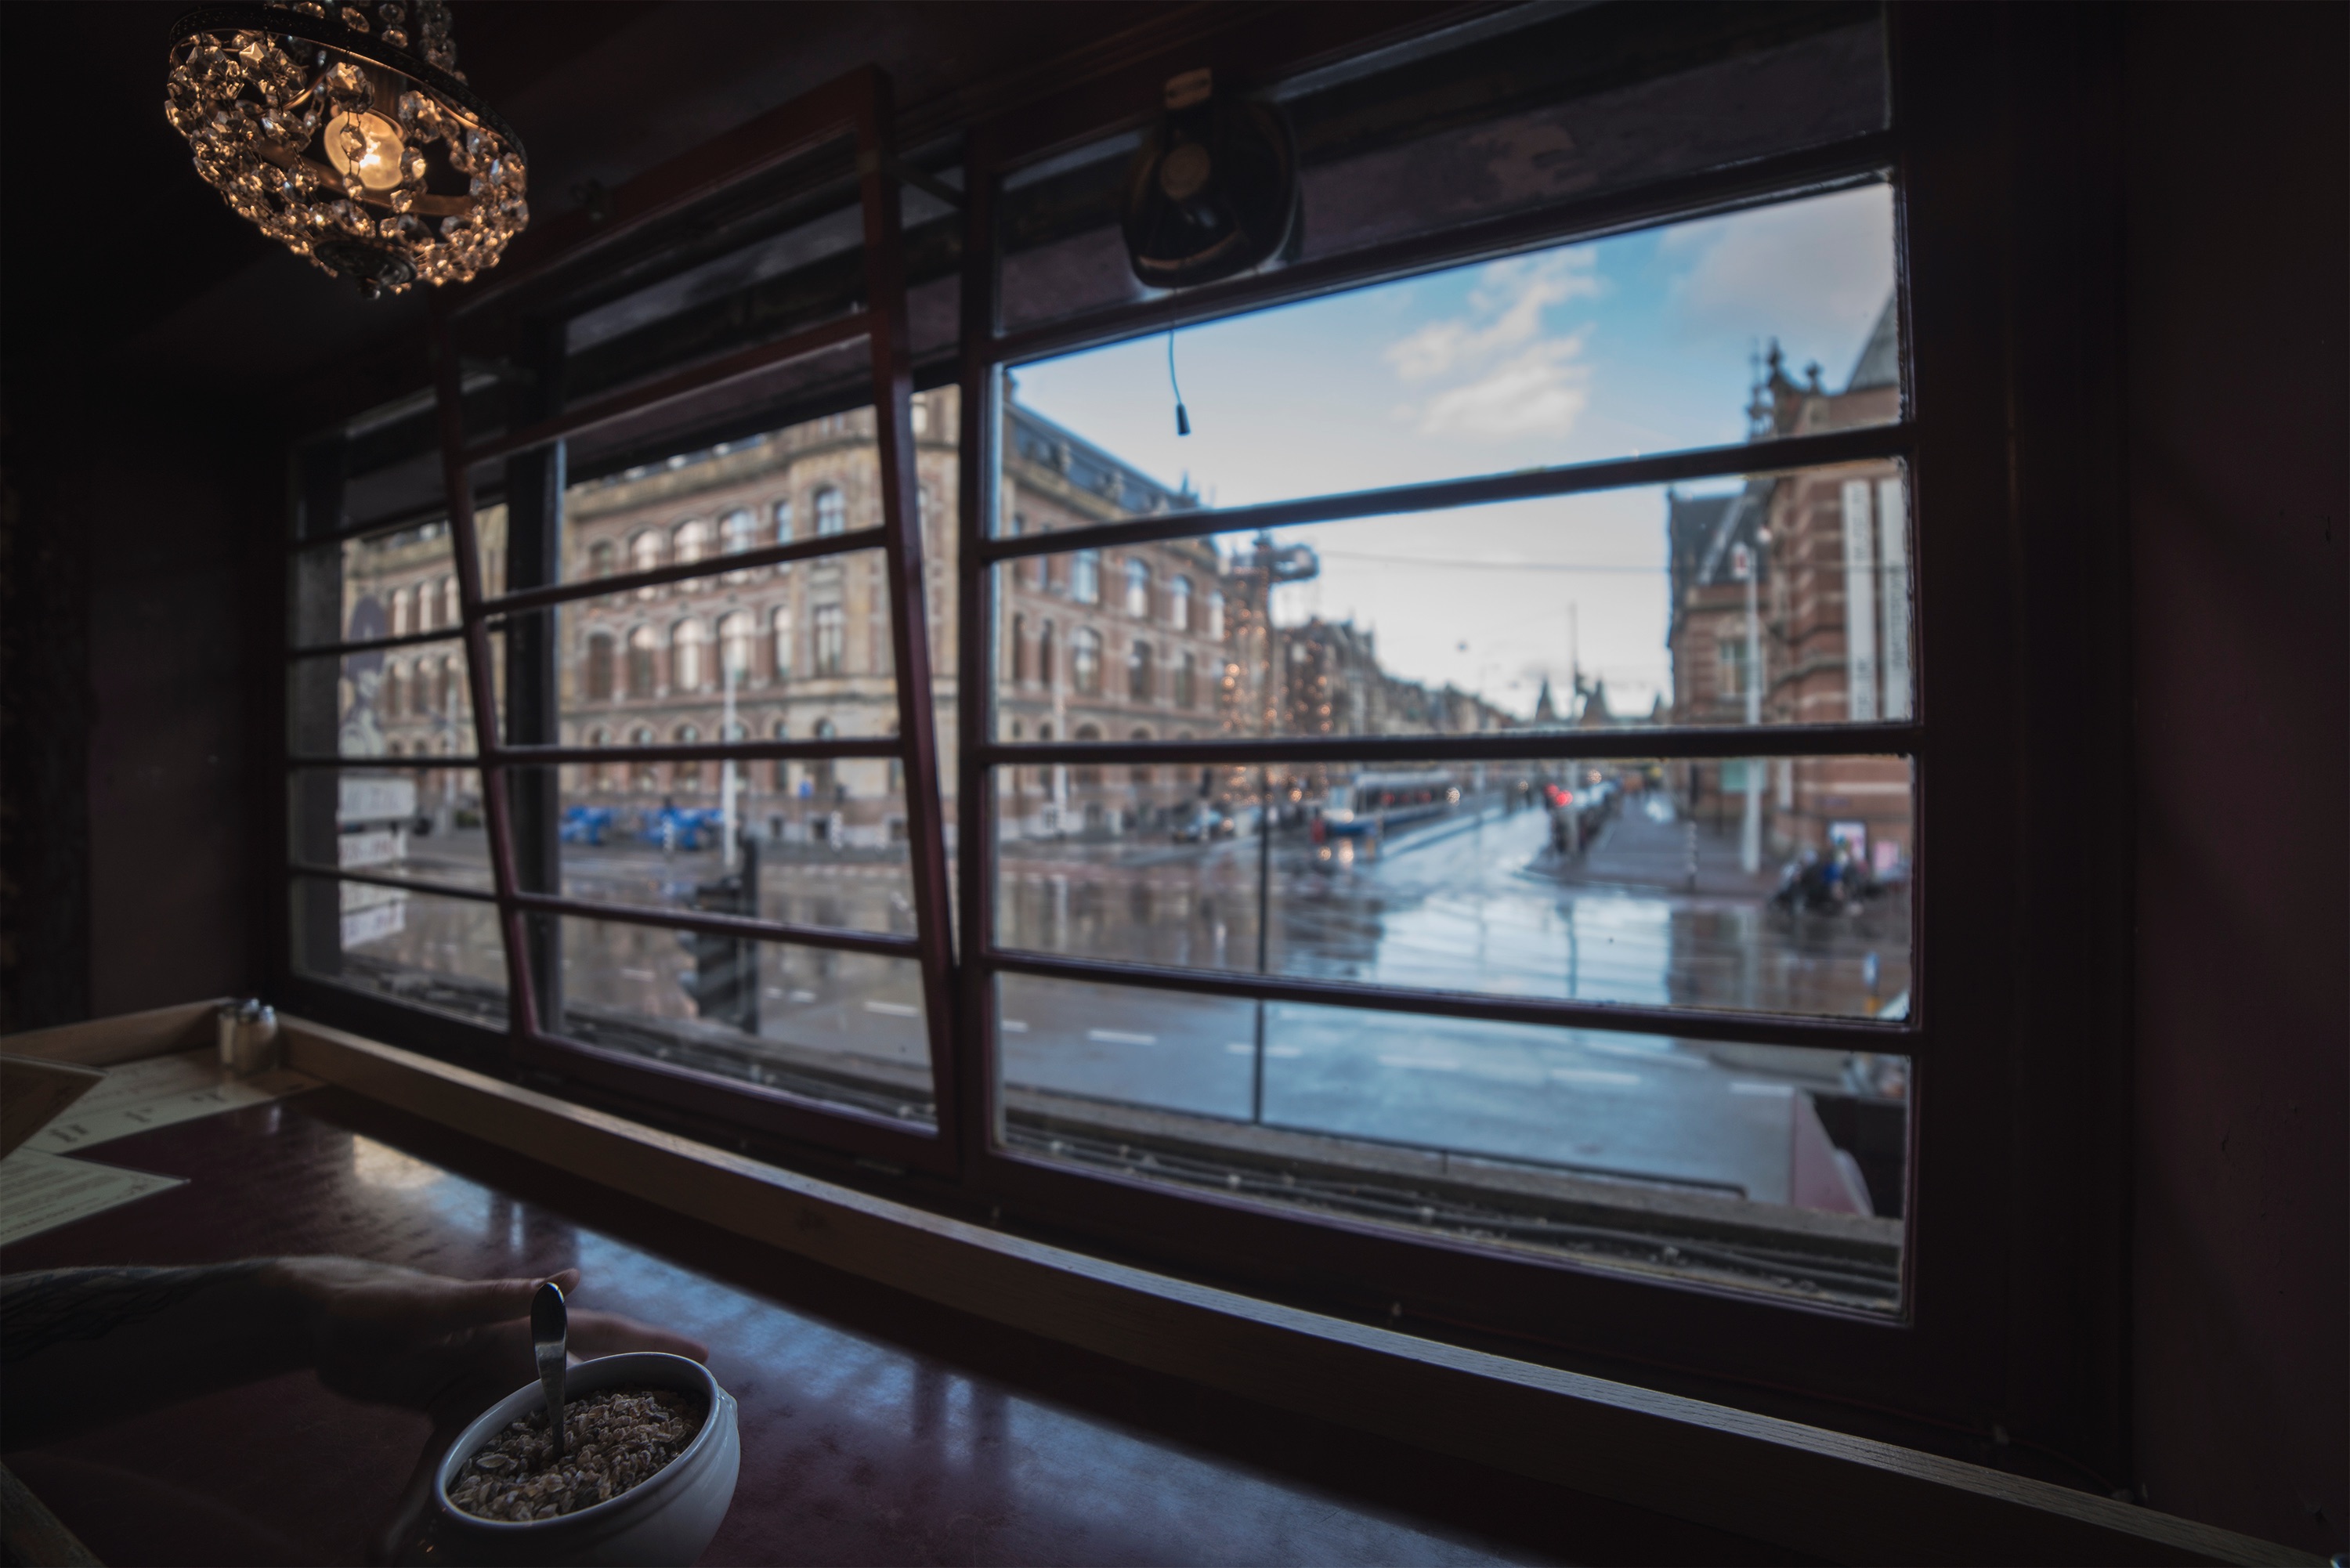
window, glass, home, living room, room, interior design, tourist attraction, window covering